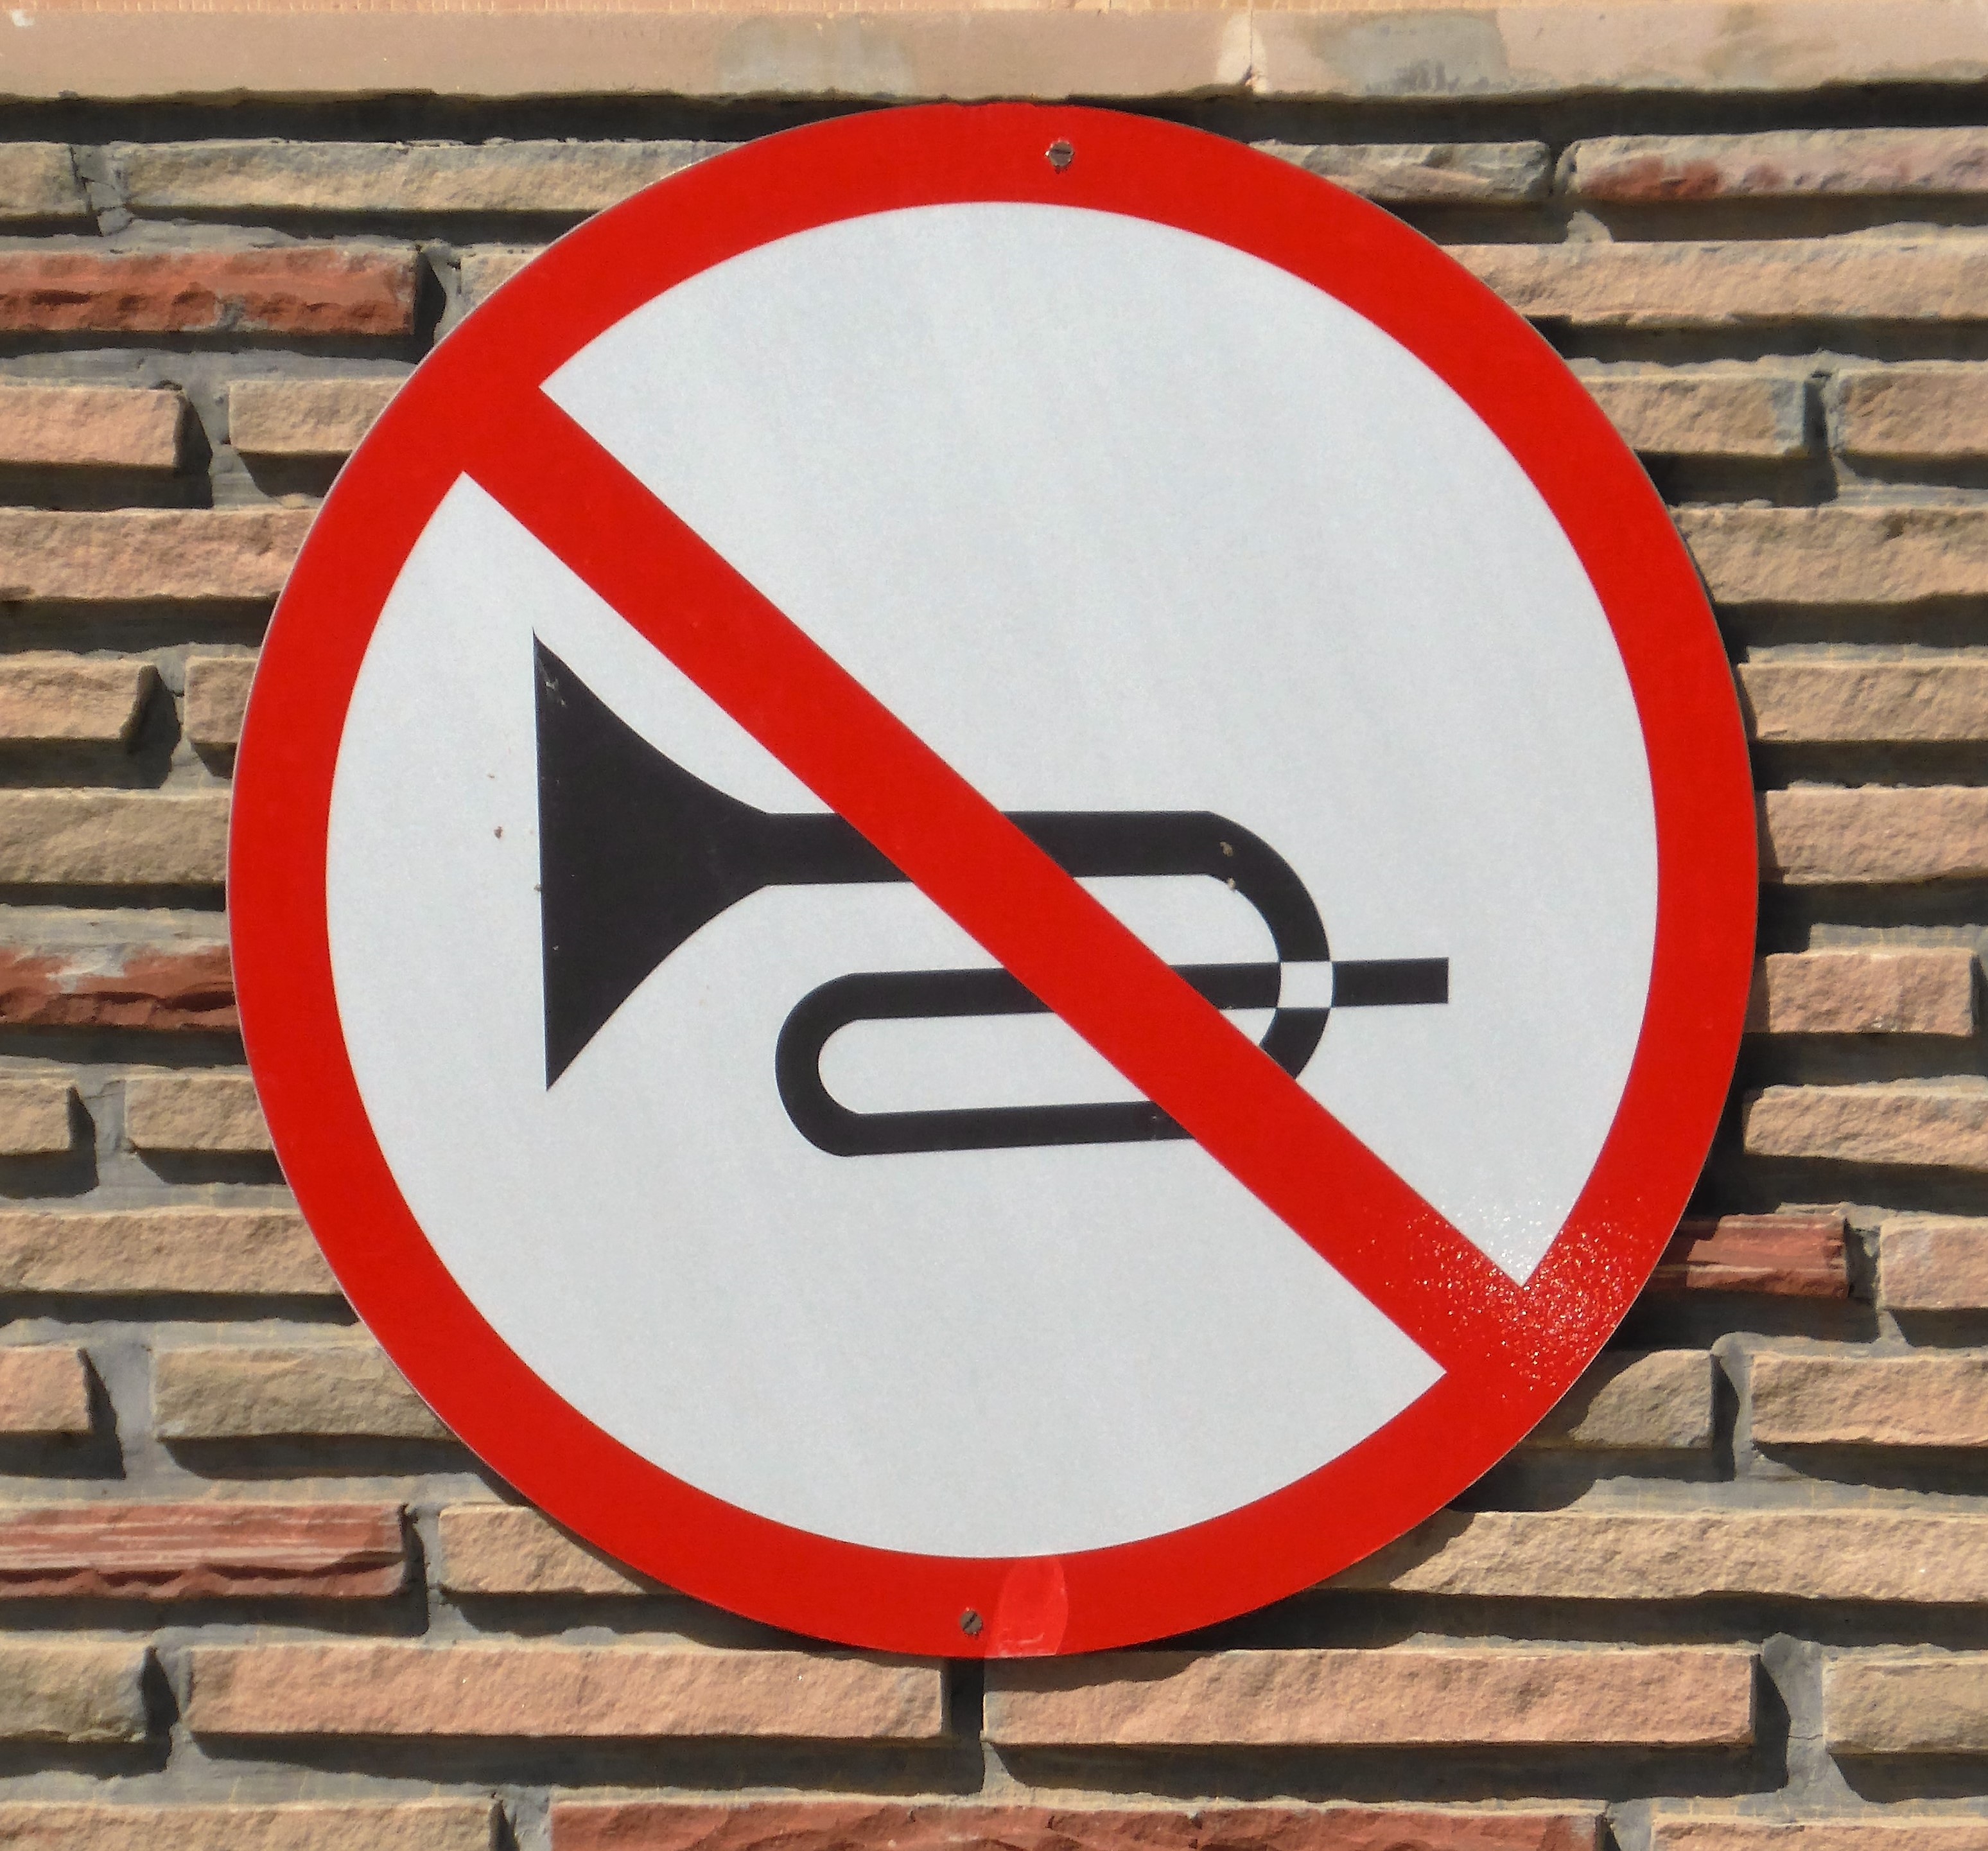
number, sign, horn, red, street sign, signage, lane, circle, road sign, brand, font, trademark, trumpet, shape, traffic sign, ban, klaxon, house numbering